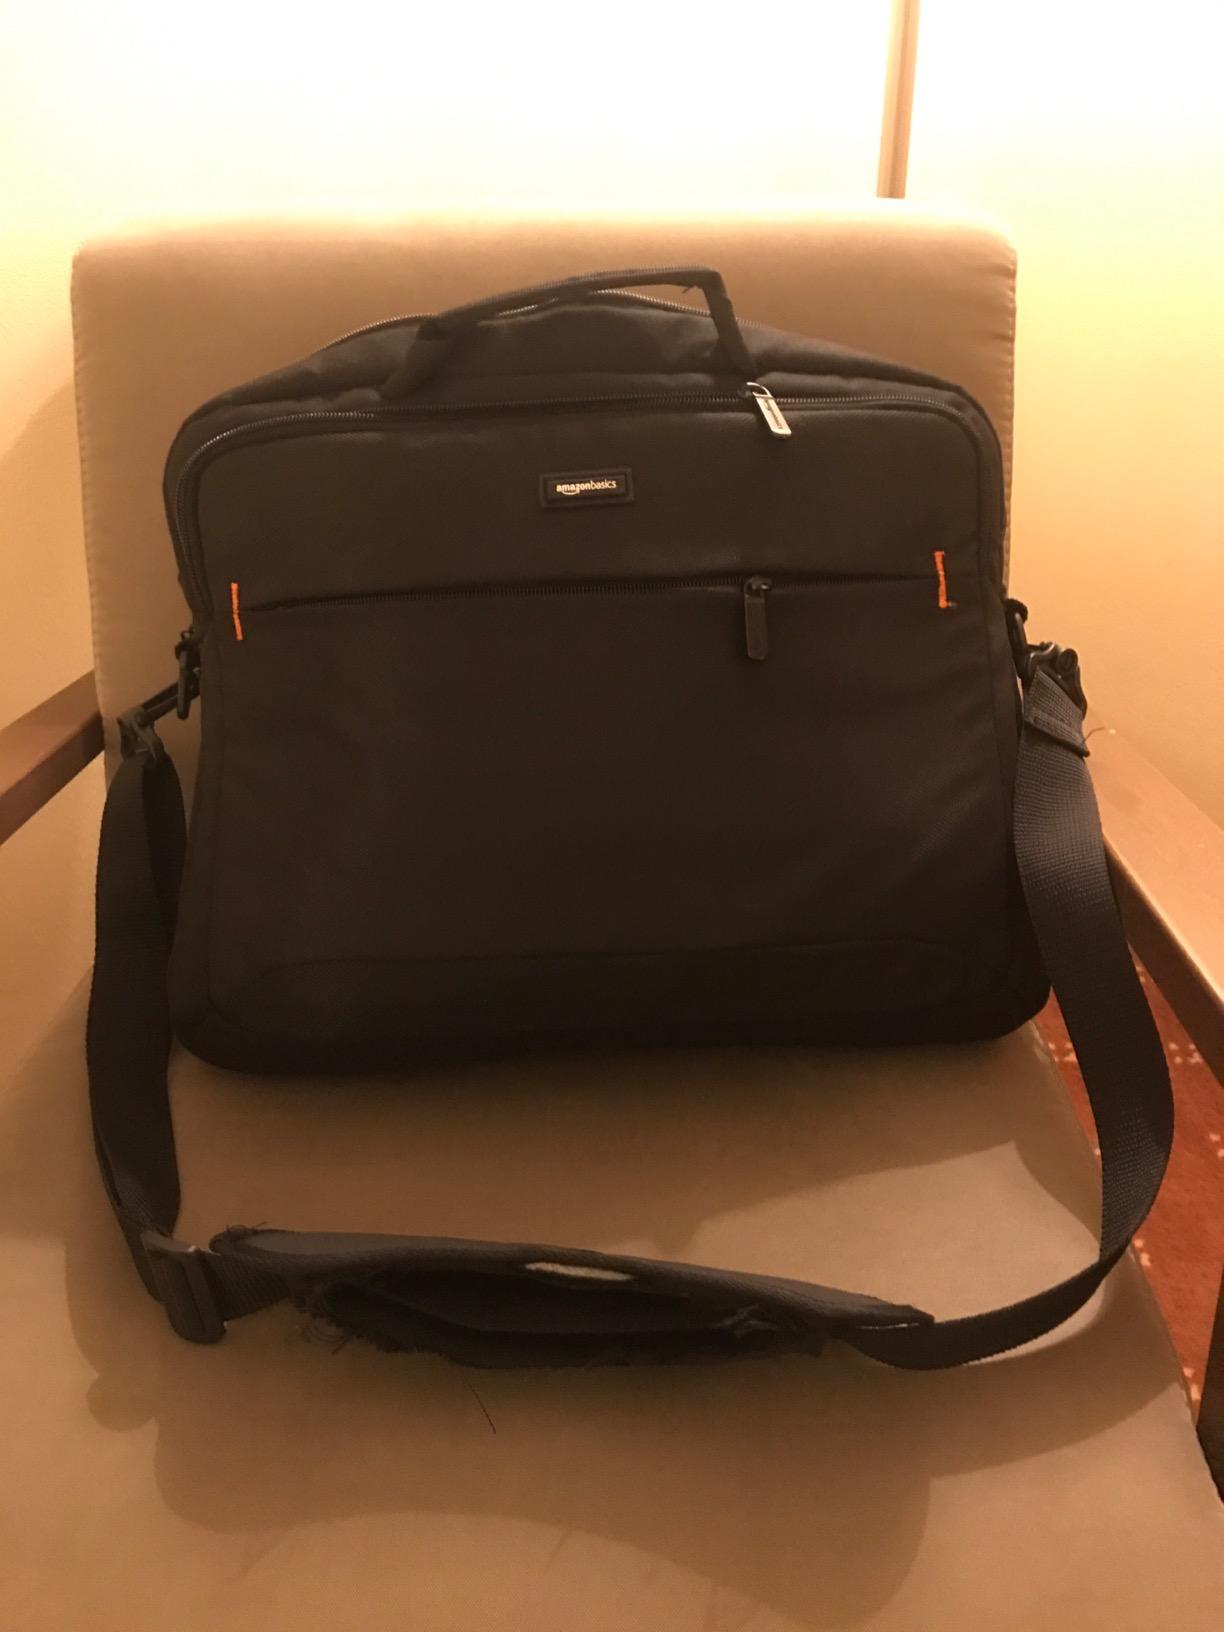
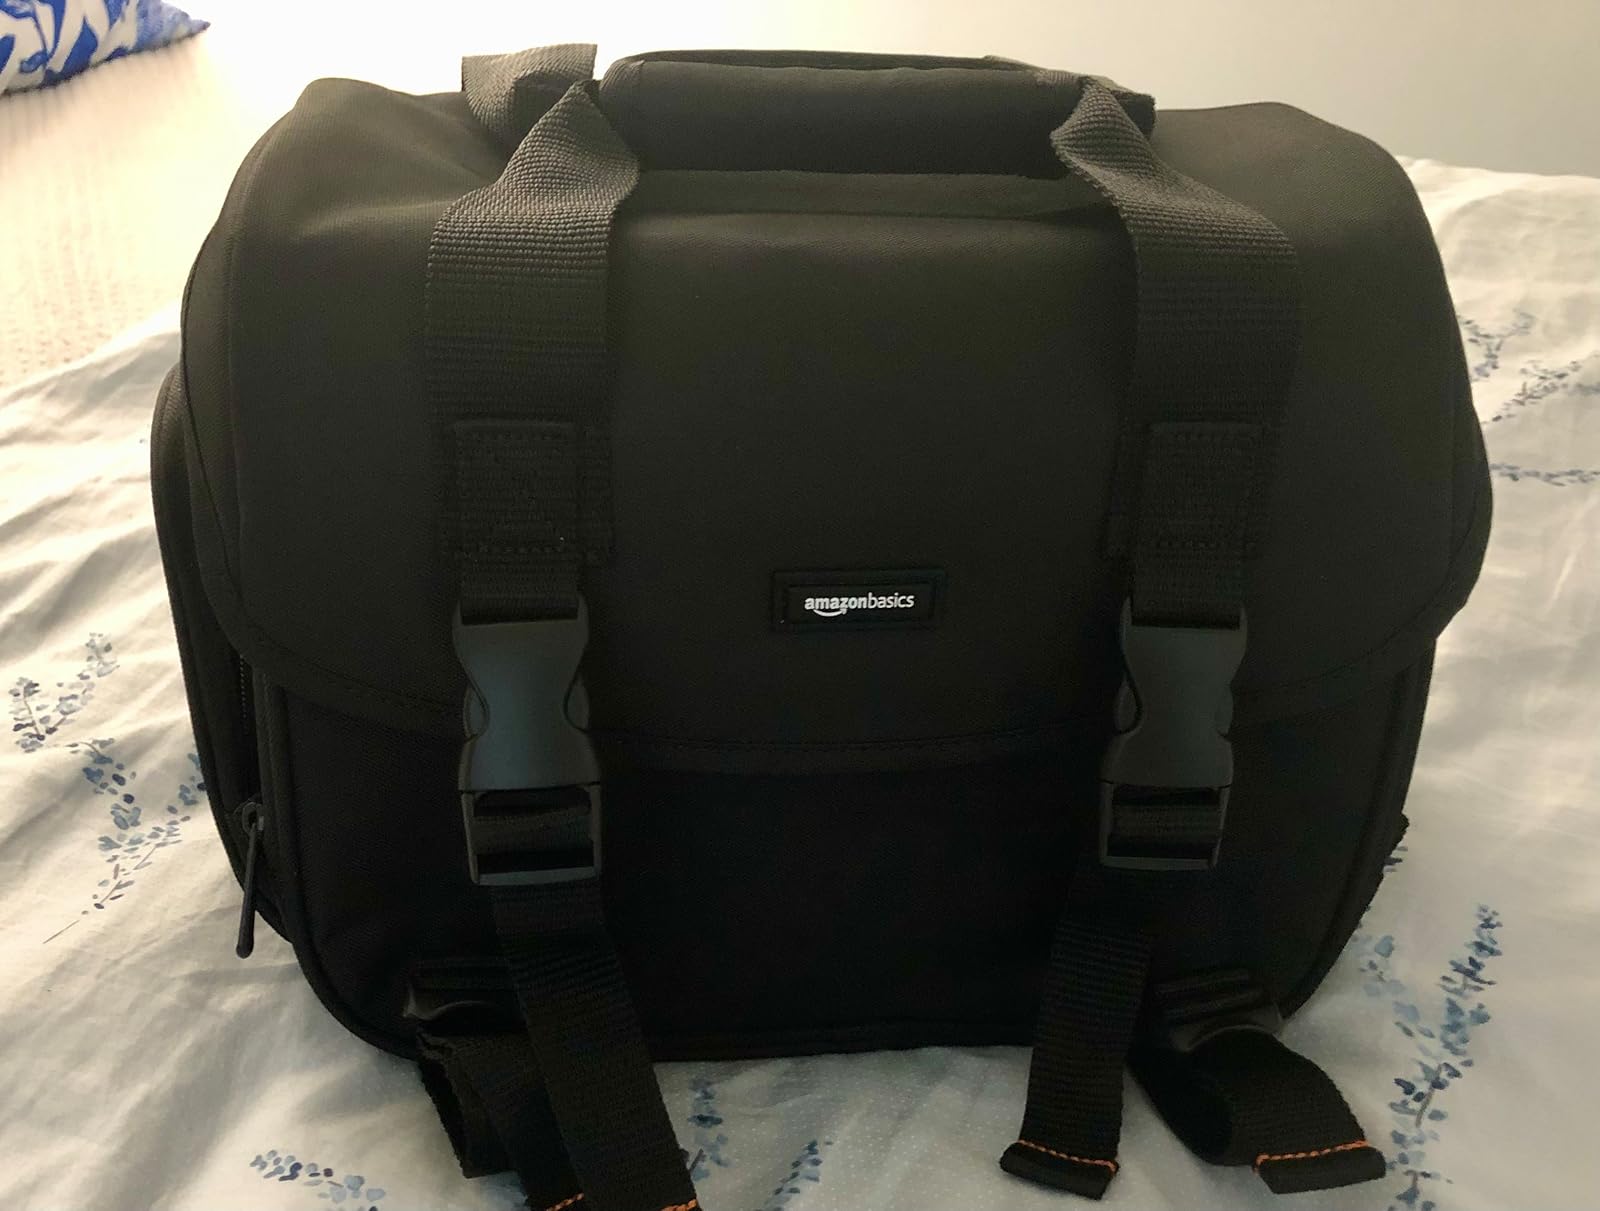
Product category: bag
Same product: no